Everything Happens to Me (1938 film)

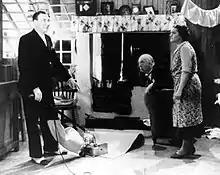

Everything Happens to Me is a 1938 British comedy film directed by Roy William Neill and starring Max Miller, Chili Bouchier and H. F. Maltby. It was written by John Dighton and Austin Melford.